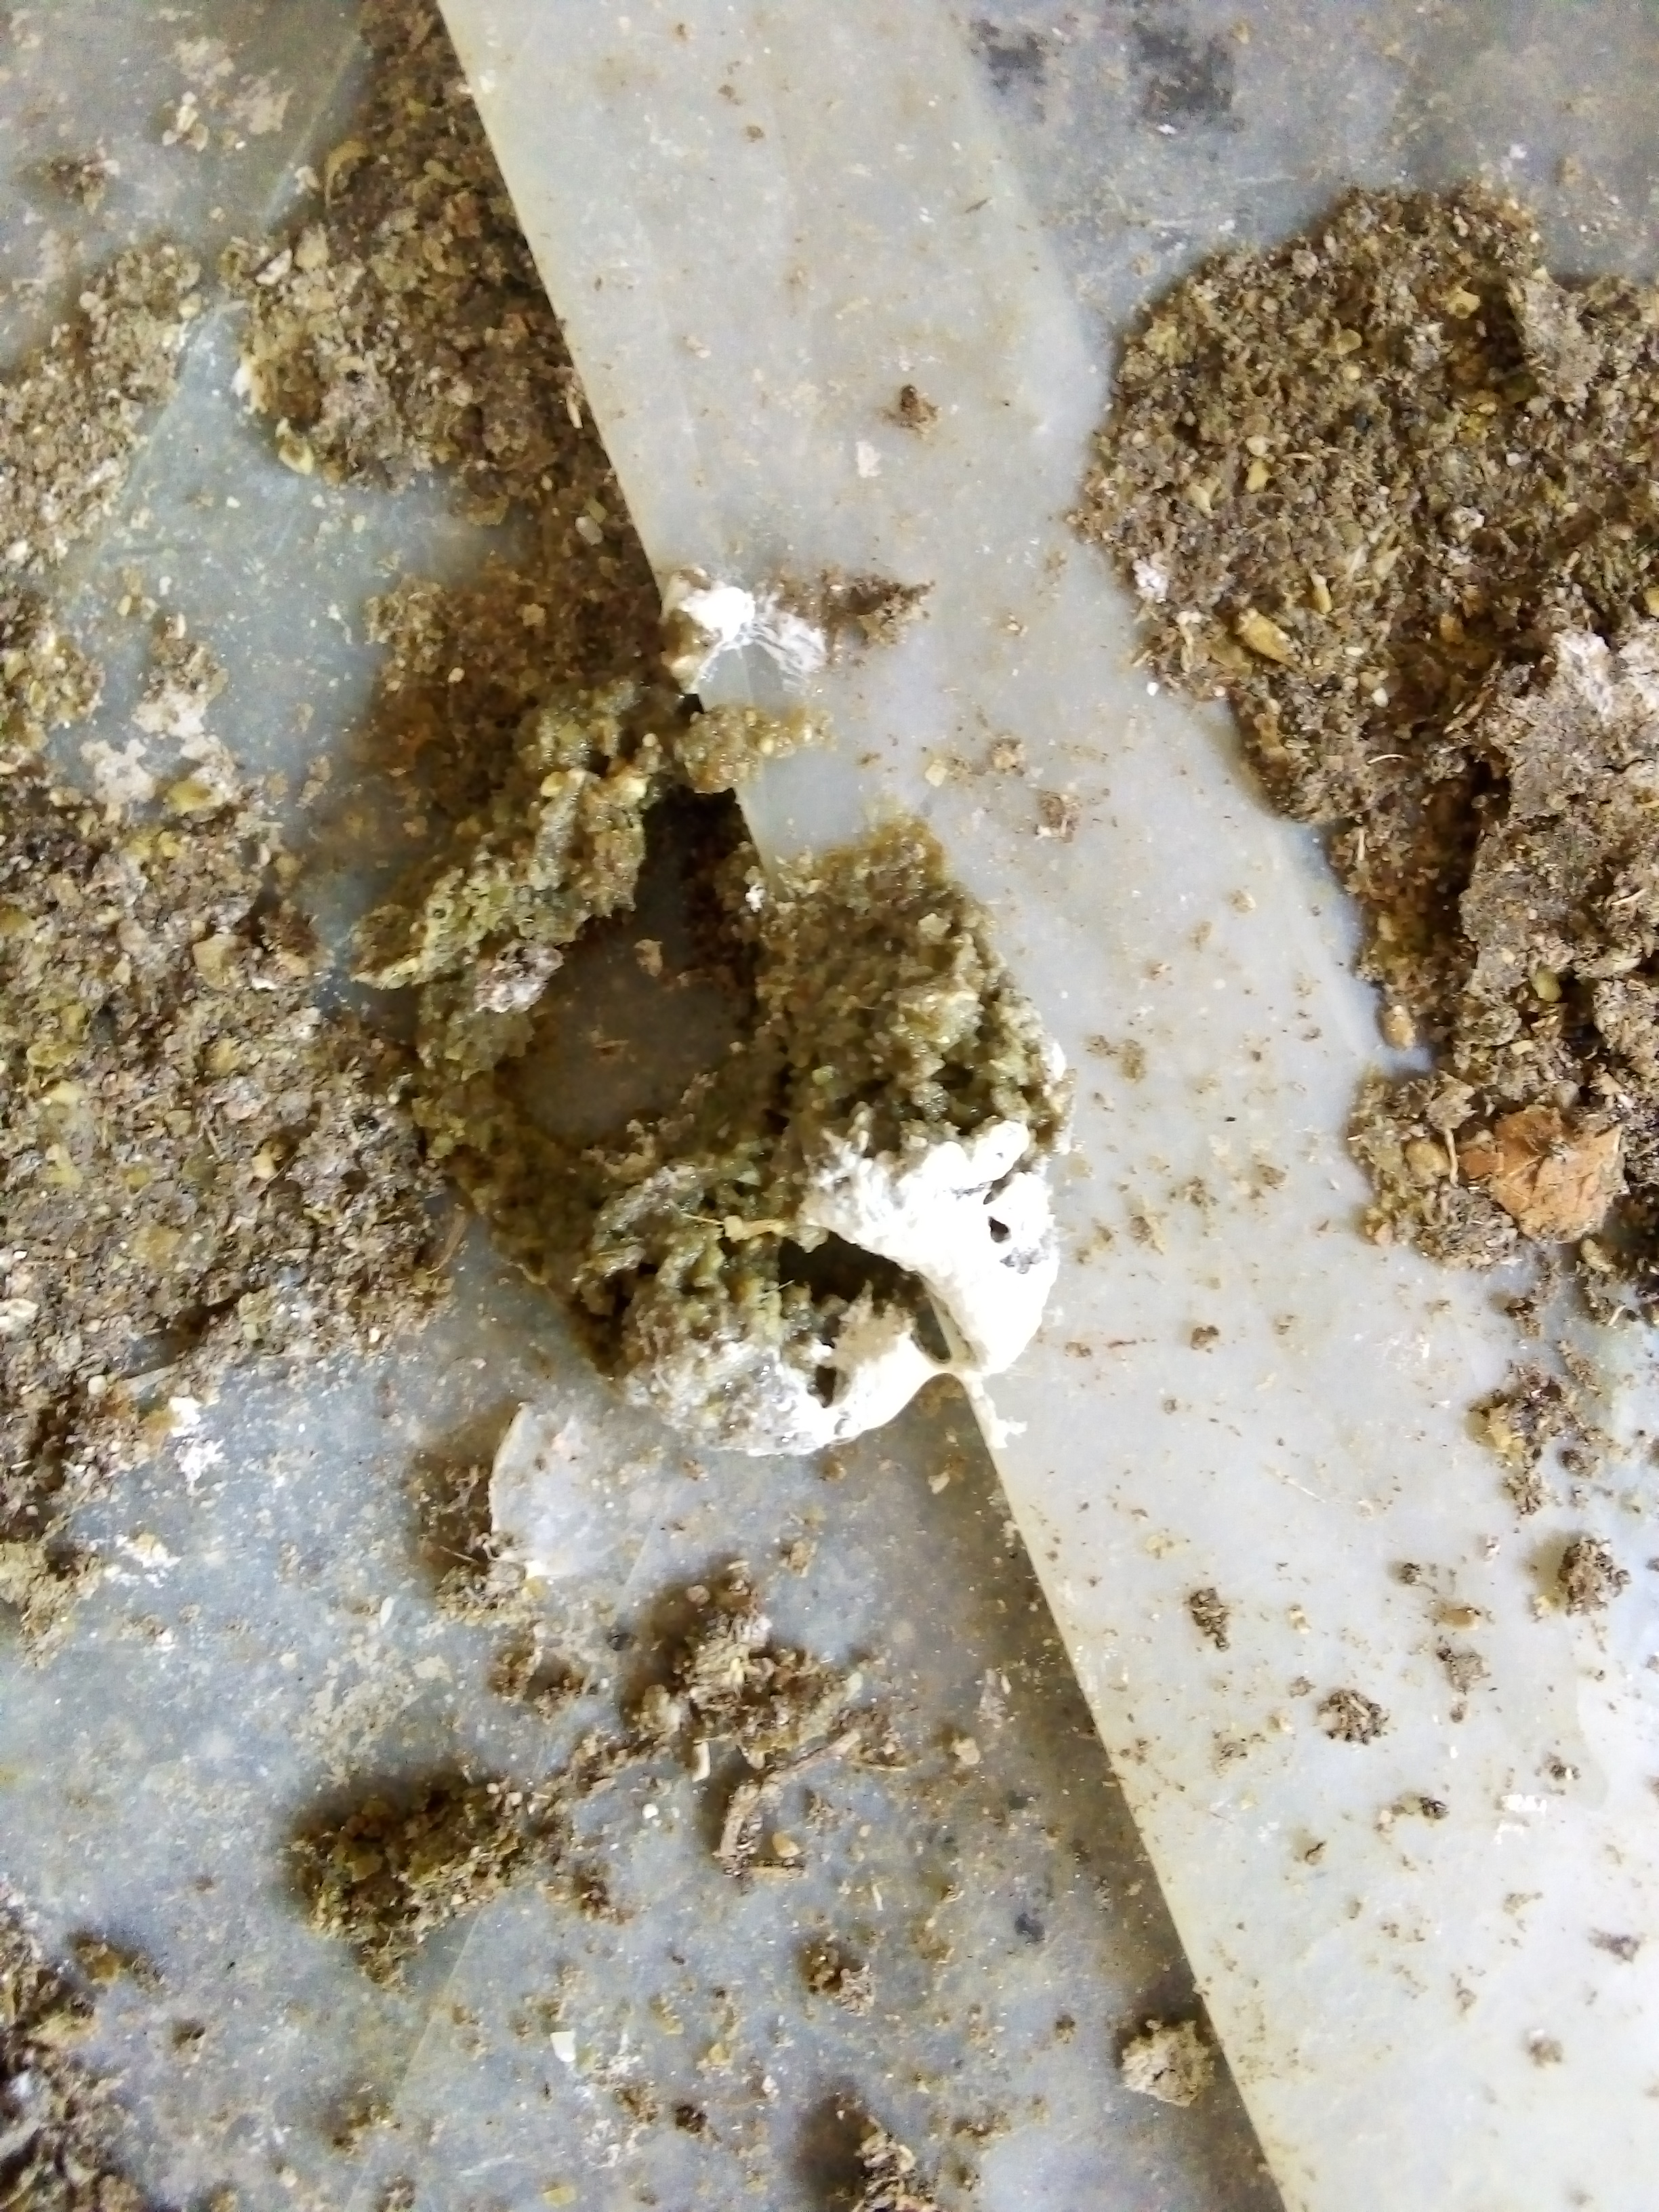
PCR-confirmed diagnosis: Salmonella